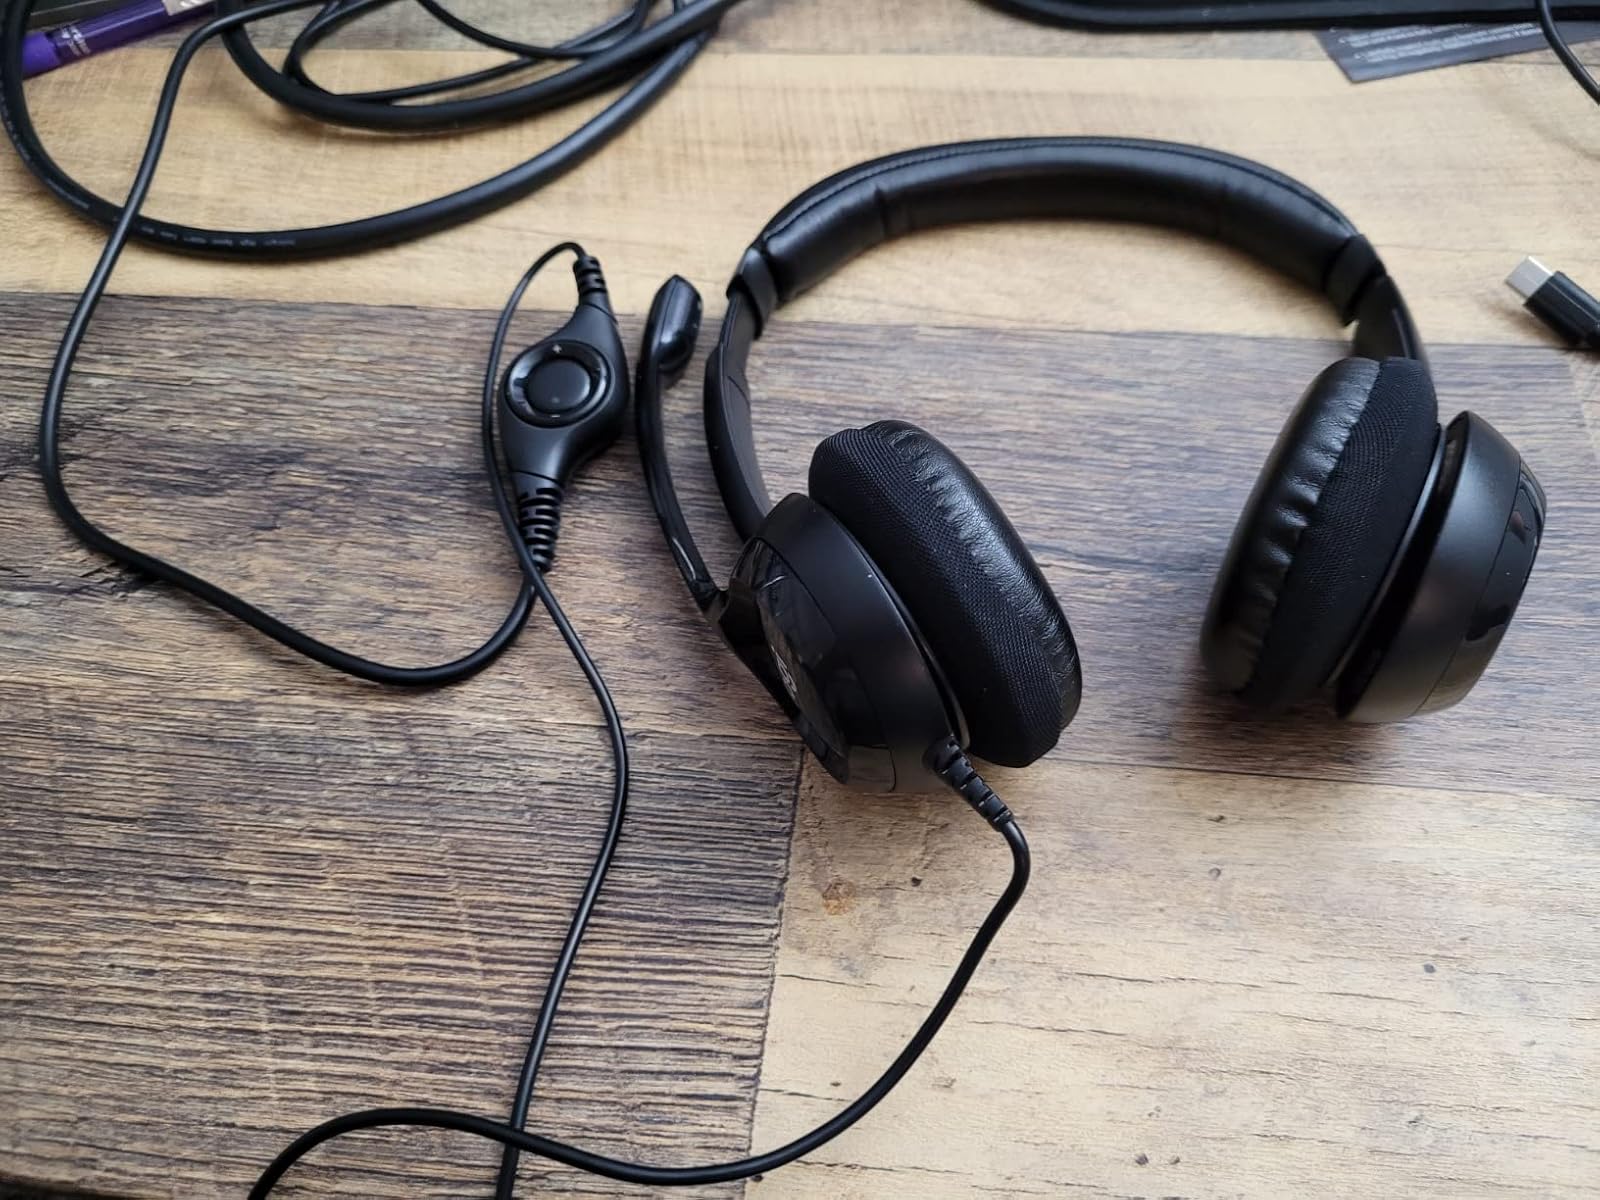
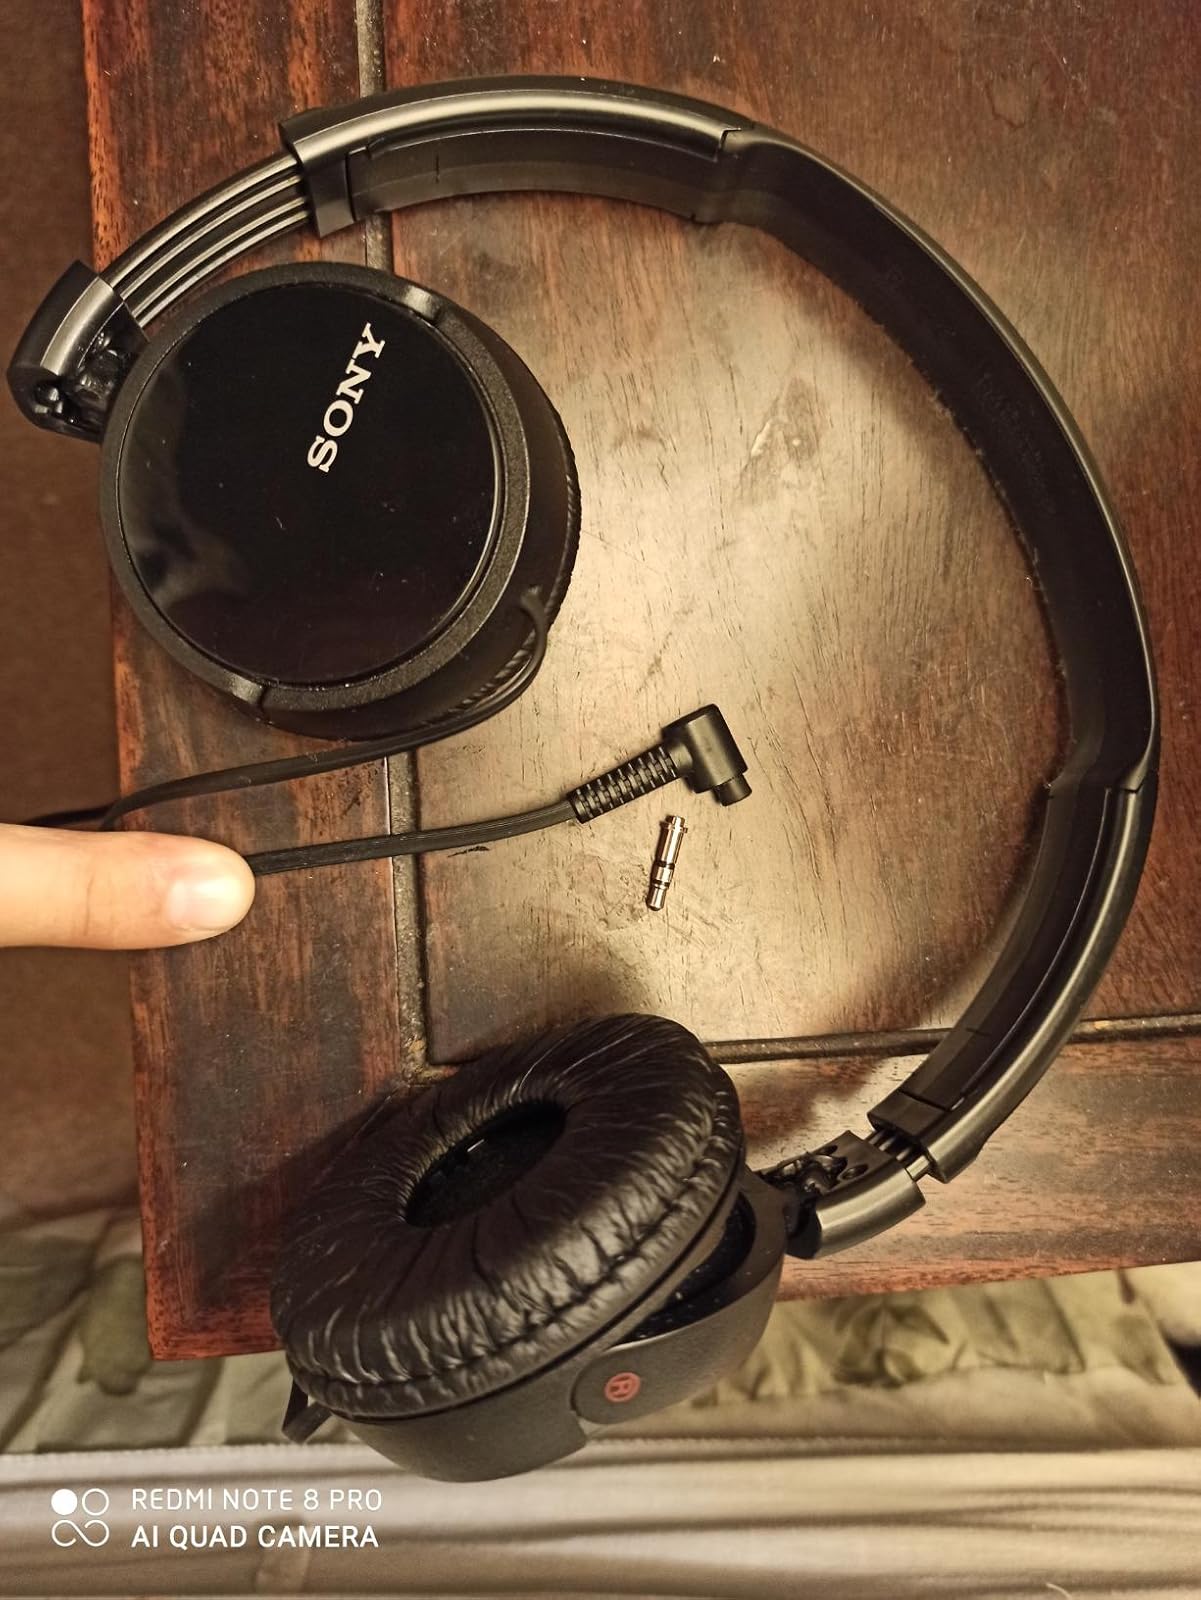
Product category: headphones
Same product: no